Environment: lab
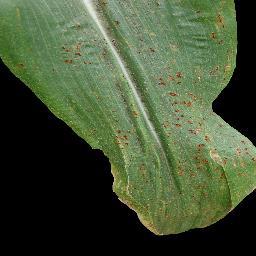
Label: common_rust